Thomas Moore

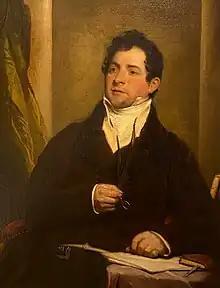
Thomas Moore by Martin Archer Shee c 1817, National Gallery of Ireland, Dublin.

Since within a united kingdom, Irish Catholics would be reduced to a distinct minority, Castlereagh's promises of their parliamentary emancipation seemed credible at the time of the Union. But the provision was stripped out of the union bills when in England the admission of Catholics to the "Protestant Constitution" encountered the standard objection: that as subject to political direction from Rome, Catholics could not be entrusted with the defence of constitutional liberties. Moore rallied to the "liberal compromise" proposed by Henry Grattan, who had moved the enfranchisement of Catholics in the old Irish parliament. Fears of "Popery" were to be allayed by according the Crown a "negative control", a veto, on the appointment of Catholic bishops.